British Rail corporate liveries

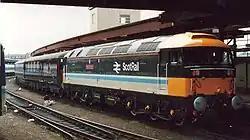
A Class 47 (no. 47702) in ScotRail livery at in 1988

Launched as the London & South East sector's "Express" livery, this was a short-lived scheme which appeared on a limited number of units and routes before the advent of Network SouthEast's "toothpaste" red, white and blue striped livery. The livery comprised brown upper panels, with a colour described variously as "biscuit" or "fawn" along the lower panels and separated by a broad orange band. The livery derived its nickname from a perceived resemblance to the internal appearance of a Jaffa Cake. Variants where the band was blue (outer suburban) or green (inner suburban) instead of orange were planned, but never implemented.